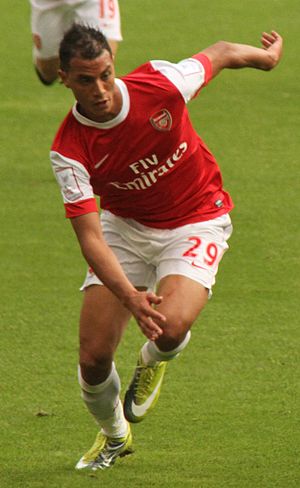
Marouane Chamakh
Marouane Chamakh
Marouane Chamakh er en marokkansk/fransk fodboldspiller, der spiller som angriber. Han har gennem karrieren blandt andet spillet for Bordeaux, Arsenal og Crystal Palace.